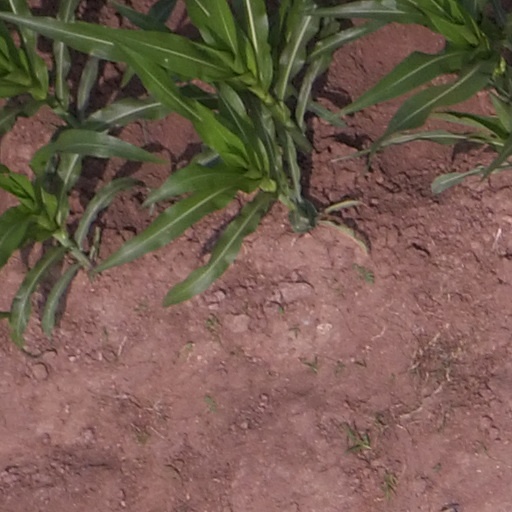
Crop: maize; corn